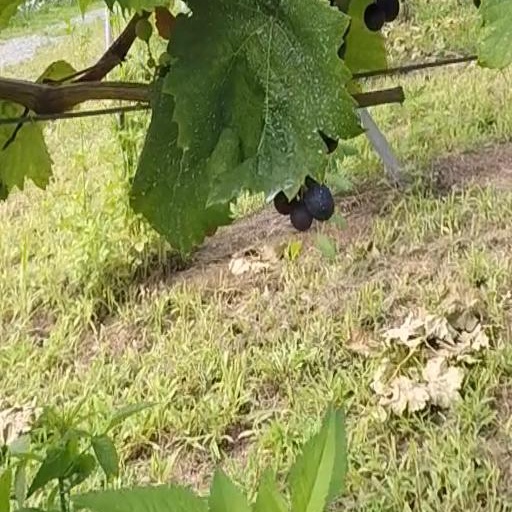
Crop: grape